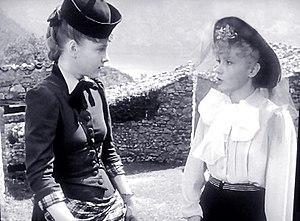
Malombra est un film italien réalisé par Mario Soldati en 1942, adapté d'un roman d'Antonio Fogazzaro, écrit en 1881. Carmine Gallone en avait effectué une première version cinématographique muette en 1916, avec Lyda Borelli, dans le rôle-titre.